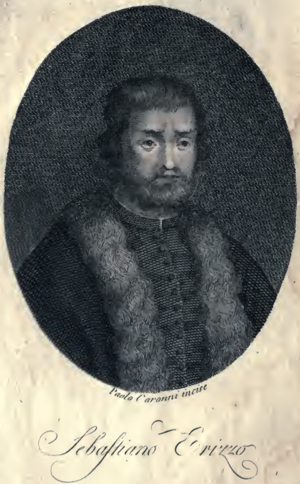
Sebastiano Erizzo dit aussi Erycius est un homme de lettres, poète et érudit vénitien, né le 19 juin 1525 et mort le 5 mars 1585 à Venise.